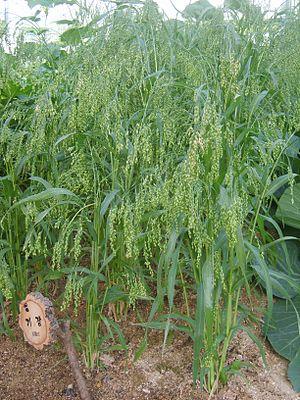
La liste des espèces du genre Panicum comprend près de 450 espèces acceptées.
Panicum miliaceum, le millet commun, est une espèce de plantes monocotylédones de la famille des Poaceae, sous-famille des Panicoideae, originaire de l'Asie tempérée.